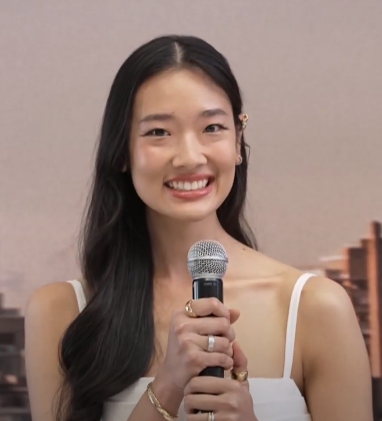
ชุติมณฑน์ จึงเจริญสุขยิ่ง

| name = ชุติมณฑน์ จึงเจริญสุขยิ่ง
| image = Aokbab One for the Road THHeadline中泰头条.png
| birth_name = ออกแบบ จึงเจริญสุขยิ่ง
| birth_place = นนทบุรี ประเทศไทย
| years_active = พ.ศ. 2556–ปัจจุบัน
| notable role = ลิน – ฉลาดเกมส์โกง (2560) จีน – ฮาวทูทิ้ง ทิ้งอย่างไรไม่ให้เหลือเธอ (2562) ชาลิตา (ลิตา) – คือเธอ (2565)
| ค่าย =
| ตุ๊กตาทอง = นักแสดงนำหญิงยอดเยี่ยมพ.ศ. 2560 – ฉลาดเกมส์โกง
| สุพรรณหงส์ = นักแสดงนำหญิงยอดเยี่ยม พ.ศ. 2560 – ฉลาดเกมส์โกง
| ชมรมวิจารณ์บันเทิง = นักแสดงนำหญิงยอดเยี่ยม พ.ศ. 2560 – ฉลาดเกมส์โกง
| คมชัดลึก อวอร์ด = นักแสดงนำหญิงยอดเยี่ยม ประเภทภาพยนตร์ พ.ศ. 2562 – ฮาวทูทิ้ง ทิ้งอย่างไรไม่ให้เหลือเธอ
| โทรทัศน์ทองคำ =
| ส่วนสูง =
| alias = ออกแบบ
ชุติมณฑน์ จึงเจริญสุขยิ่ง (เกิด 2 กุมภาพันธ์ พ.ศ. 2539) ชื่อเล่น ออกแบบ เป็นนางแบบและนักแสดงหญิงชาวไทย มีผลงานเด่นจากภาพยนตร์เรื่อง "ฉลาดเกมส์โกง"
== ประวัติ ==
ชุติมณฑน์ จึงเจริญสุขยิ่ง ชื่อเก่าโดยกำเนิดใช้ชื่อ ออกแบบ จึงเจริญสุขยิ่ง เกิดเมื่อวันที่ 2 กุมภาพันธ์ พ.ศ. 2539 เธอเป็นบุตรคนที่ 3 ของครอบครัว จากพี่น้อง 3 คน มีพี่สาว 1 คน และพี่ชายอีก 1 คน ชุติมณฑน์สำเร็จการศึกษาระดับมัธยมศึกษาจากโรงเรียนสตรีวิทยา (วิทย์–คณิต) และ สำเร็จการศึกษาจากภาควิชานฤมิตศิลป์ สาขานิทรรศการศิลป์ คณะศิลปกรรมศาสตร์ จุฬาลงกรณ์มหาวิทยาลัย
ชุติมณฑน์ เริ่มเข้าสู่วงการบันเทิงจากการเล่นภาพยนตร์สั้นเรื่อง "Thankyou For Sharing" ภายใต้การกำกับของนวพล ธำรงรัตนฤทธิ์ ทั้งยังเคยเล่นมิวสิกวิดีโอเพลงในหลายๆเพลงมาก่อนด้วย สำหรับผลงานสร้างชื่อเสียงให้กับเธอคือ ภาพยนตร์เรื่อง ฉลาดเกมส์โกง ในบท "ลิน"
== ผลงาน ==
ไฟล์:Chutimon Chuengcharoensukying from Taiwan Bad Genius promotional clip.jpg|thumb|ชุติมณฑน์ในงานโปรโมตภาพยนตร์"ฉลาดเกมส์โกง"ที่ไต้หวัน
=== ภาพยนตร์ ===
=== ภาพยนตร์สั้น ===
===ละครโทรทัศน์/ซีรีส์===
| class="wikitable"
|-
! ปี พ.ศ.
! เรื่อง
! บทบาท
! เครือข่าย
|-
| 2560
| เลิฟบุกส์เลิฟซีรีส์: Dark Fairy Tale ยัยตัวร้ายกับนายซาตาน
| กอหญ้า
|จีเอ็มเอ็ม 25
|-
| 2561
| เมืองมายา Live (ตอน มายารัก On Lie)
| คณิตา คุณาพิพัฒน์ (เข็ม)
|rowspan=2| ช่องวัน 31
|-
| 2562
| SLEEPLESS SOCIETY คืนฝันลวง
| ไอย่า
|-
| 2565
| คือเธอ (ละครโทรทัศน์ พ.ศ. 2565)|คือเธอ (Bad Romeo)
| ชาลิตา ทองมา (ลิตา)
| ช่อง 3
|-
| rowspan="2" | 2566
|ต้นร้ายปลายรัก
|มินตรา (รับเชิญ)
|ช่องวัน 31
|-
| "ดีลีต (ละครชุด)|ดีลีต"
| อร
| เน็ตฟลิกซ์
|-
|
| Daredevil Treasure Hunter()
| Xue Li
|
|
=== มิวสิกวิดีโอ ===
== รางวัล ==
| class="wikitable"
! ปี
! รางวัล
! สาขา
! width="120" | ผลงานที่เข้าชิง
! width="110" | ผล
|-
| rowspan="7" align="center" | 2560
| เทศกาลภาพยนตร์เอเชียประจำนิวยอร์กครั้งที่ 16
| นักแสดงภาพยนตร์ดาวรุ่งเอเชียนานาชาติ Chutimon Chuengcharoensukying wins Screen Rising Star Asia Award
| rowspan="7" align="center" | ฉลาดเกมส์โกง
|
|-
| |รางวัลชมรมวิจารณ์บันเทิง
| |รางวัลชมรมวิจารณ์บันเทิง สาขานักแสดงนำหญิงยอดเยี่ยม|นักแสดงนำหญิงยอดเยี่ยม
|
|-
| |รางวัลภาพยนตร์แห่งชาติ สุพรรณหงส์
| |รางวัลภาพยนตร์แห่งชาติ สุพรรณหงส์ สาขานักแสดงนำหญิงยอดเยี่ยม|นักแสดงนำหญิงยอดเยี่ยม
|
|-
|รางวัลสตาร์พิคส์ ครั้งที่ 15 ประจำปี พ.ศ. 2560|รางวัลสตาร์พิคส์ ครั้งที่ 15
|รางวัลสตาร์พิกส์ไทยฟิล์มอะวอดส์ สาขานักแสดงนำหญิงยอดเยี่ยม|นักแสดงนำหญิงยอดเยี่ยม
|
|-
|รางวัลพระราชทานพระสุรัสวดี
|รางวัลพระราชทานพระสุรัสวดี สาขานักแสดงนำหญิงยอดเยี่ยม|นักแสดงนำหญิงยอดเยี่ยม
|
|-
|รางวัลสมาคมผู้กำกับภาพยนตร์ไทย
|นักแสดงนำหญิงยอดเยี่ยม
|
|-
|12th Asian Film Awards
|Best Newcomer
|
|-
| rowspan="5" align="center" | 2562
|คมชัดลึก อวอร์ด ครั้งที่ 16
| รางวัลคมชัดลึก อวอร์ด สาขานักแสดงนำหญิงยอดเยี่ยมประเภทภาพยนตร์|นักแสดงนำหญิงยอดเยี่ยมประเภทภาพยนตร์
| rowspan="5" align="center" |ฮาวทูทิ้ง ทิ้งอย่างไรไม่ให้เหลือเธอ
|
|-
|รางวัลสตาร์พิคส์ ครั้งที่ 17 ประจำปี พ.ศ. 2562|รางวัลสตาร์พิคส์ ครั้งที่ 17
|รางวัลสตาร์พิกส์ไทยฟิล์มอะวอดส์ สาขานักแสดงนำหญิงยอดเยี่ยม|นักแสดงนำหญิงยอดเยี่ยม
|
|-
| |รางวัลชมรมวิจารณ์บันเทิง
| |รางวัลชมรมวิจารณ์บันเทิง สาขานักแสดงนำหญิงยอดเยี่ยม|นักแสดงนำหญิงยอดเยี่ยม
|
|-
|รางวัลสมาคมผู้กำกับภาพยนตร์ไทย
|นักแสดงนำหญิงยอดเยี่ยม
|
|-
|14th Asian Film Awards
|Best Actress
|
|
== อ้างอิง ==
== แหล่งข้อมูลอื่น ==
*
หมวดหมู่:บุคคลจากกรุงเทพมหานคร
หมวดหมู่:ชาวไทยเชื้อสายแต้จิ๋ว
หมวดหมู่:นางแบบไทย
หมวดหมู่:นักแสดงหญิงชาวไทย
หมวดหมู่:บุคคลจากโรงเรียนสตรีวิทยา
หมวดหมู่:นิสิตเก่าคณะศิลปกรรมศาสตร์ จุฬาลงกรณ์มหาวิทยาลัย